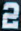
Number: 2